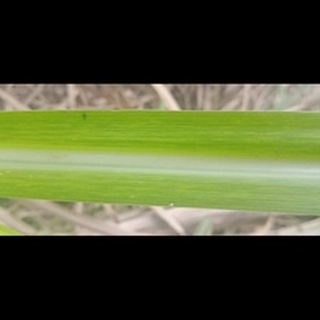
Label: sugarcane_mosaic